Kim Janey

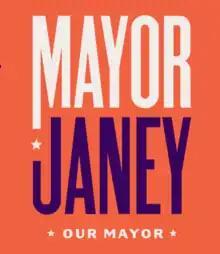
Mayoral campaign logo

In April, Janey named Stephanie Everett to be head of the city's new Office of Police Accountability and Transparency, which was created in accordance with an ordinance that Walsh had signed into law earlier that year.